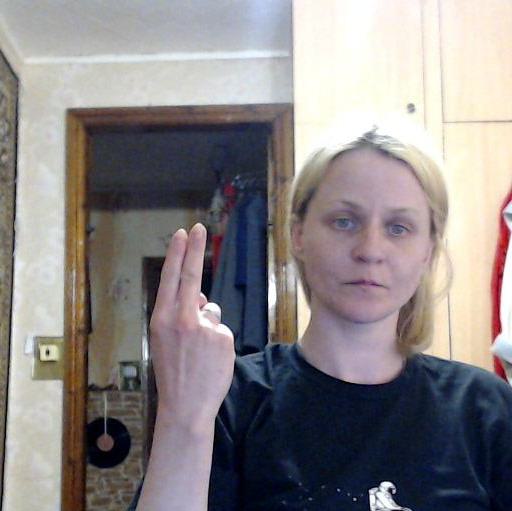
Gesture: two_up_inverted